Fortress of Luxembourg

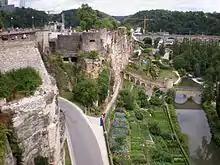
The Bock

After the successful siege by Louis XIV in 1683-1684, French troops retook the fortress under the renowned commander and military engineer Sébastien Le Prestre de Vauban. From 1684 to 1688, Vauban immediately started a massive re-building and expansion project for the fortifications, using more than 3,000 men. Advance fortifications were placed on the heights around the city: the crownwork on Niedergrünewald, the hornwork on Obergrünewald, the "Corniche de Verlorenkost", Fort Bourbon and several redoubts. He greatly expanded the military's hold over the urban space by integrating Pfaffenthal into the defences, and large barracks were built on the Rham and Saint-Esprit plateaux. After the War of the Spanish Succession and the Peace of Ryswick, the fortress came under Spanish control from 1698, then passed to French administration again in 1701.